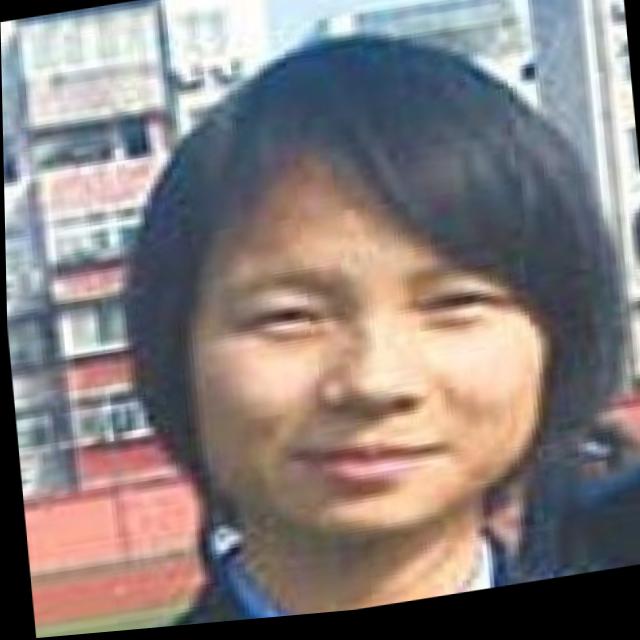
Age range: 13-20